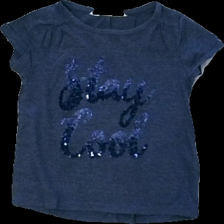
View: front
Type: T-shirt
Category: Children
Brand: H&M
Colors: Blue
Material: 63% cotton 37% polyester
Pattern: Glitter
Cut: Regular
Size: 104
Season: All
Damage location: bottom right
Damage 2 location: middle right
Damage 3 location: bottom right
Price range: <50
Recommended usage: Reuse
Description: blå t-shirt med glitter text